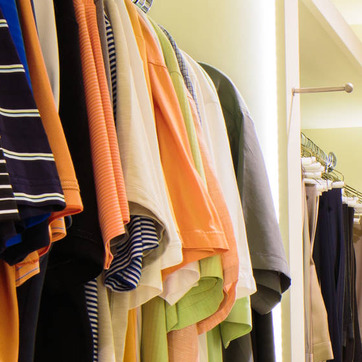
Material: fabric